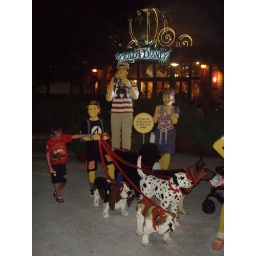
Everything is made out of lego except for the biy in the red shirt (Sean)